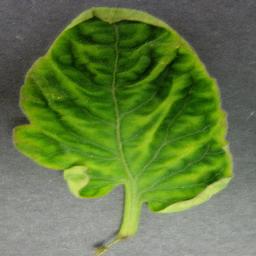
Label: Tomato___Tomato_Yellow_Leaf_Curl_Virus